Brassica elongata

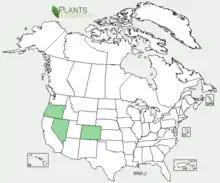
Distribution of "Brassica elongata" in the United States

There are five subspecies of "B. elongata": "elongata", "imdrhasiana", "integrifolia", "pinnatifida" and "subscaposa". The stems extend out from the base and are branched basally. The basal leaves are obovate to elliptic and its margins are sub-entire to dentate. The cauline leaves have oblong or lanceolate leaves that are up to in length. The inflorescence is raceme.